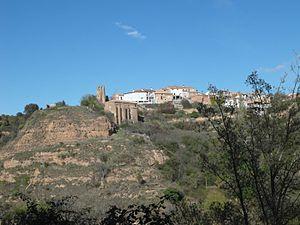
Abiego est une commune de la province de Huesca dans la communauté autonome de l'Aragon en Espagne. Elle est située dans la comarque de Somontano de Barbastro.